Neoglaciation

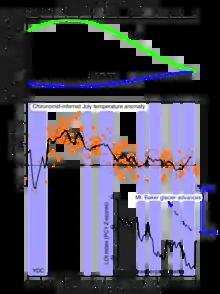
Holocene climate reconstructions and glacial-advance records from western Canada. Data compiled from published studies

In North America, neoglaciation had ecological effects in the spread of muskeg on flat, poorly drained land, such as the bed of recently drained Lake Agassiz and in the Hudson Bay lowlands, in the retreat of grassland before an advancing forest border in the Great Plains, and in shifting ranges of forest trees and diagnostic plant species (identified through palynology).